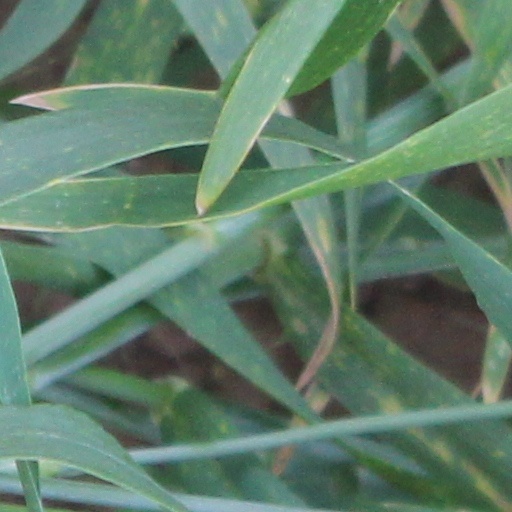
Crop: wheat